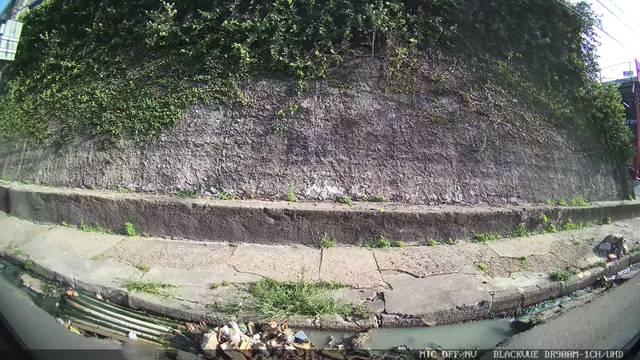
Region: Brazil
Coordinates: -3.125, -59.999